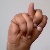
The image shows a hand gesture representing the letter 'N' in Indian Sign Language.